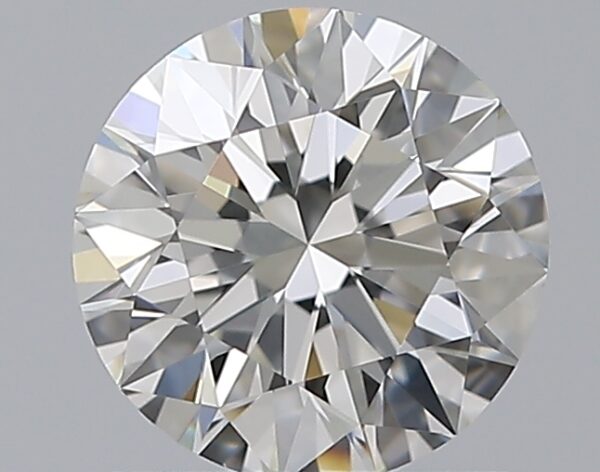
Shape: round
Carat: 0.9
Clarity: VVS1
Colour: G
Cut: EX
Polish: EX
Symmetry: EX
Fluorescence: ST
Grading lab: GIA
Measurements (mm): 6.12 x 6.16 x 3.87